Vehbi Koç

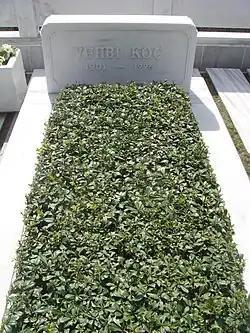
The grave of Vehbi Koç at Zincirlikuyu Cemetery, Istanbul

On 25 February 1996 Vehbi Koç died of heart failure during a Migros tour in Antalya, where he was on holiday with his daughter Sevgi and son-in-law over Ramazan Bayramı. The same evening his body was transported to Istanbul by a Koç Holding business jet. On 27 February 1996, following a funeral service at the Koç Holding headquarters and then in Fatih Mosque, he was laid to rest at the Zincirlikuyu Cemetery. He was succeeded by his son Rahmi Koç (b. 1930), and his daughters Semahat Arsel (b. 1928), Sevgi Gönül (1938–2003) and Suna Kıraç (1941–2020).